Oskar Fried

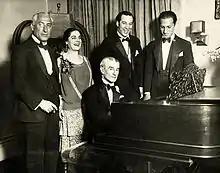
Birthday party honoring Maurice Ravel in New York City, March 8, 1928. From left: Oskar Fried, Éva Gauthier, Ravel at piano; Manoah Leide-Tedesco; and George Gershwin.

Born in Berlin, the son of a Jewish shopkeeper, he worked as a clown, a stable boy and a dog trainer before studying composition with Iwan Knorr (1891–92, Hoch'sche Conservatory) and Engelbert Humperdinck (as private student) in Frankfurt. He later moved to Düsseldorf to study painting and art history. After a spell in Paris, he returned to Berlin in 1898 to study counterpoint with Xaver Scharwenka.